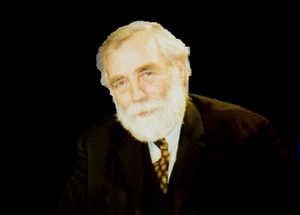
Portrait de Pierre Carron.
Pierre Carron, né à Fécamp le 16 décembre 1932, est un peintre et sculpteur français.